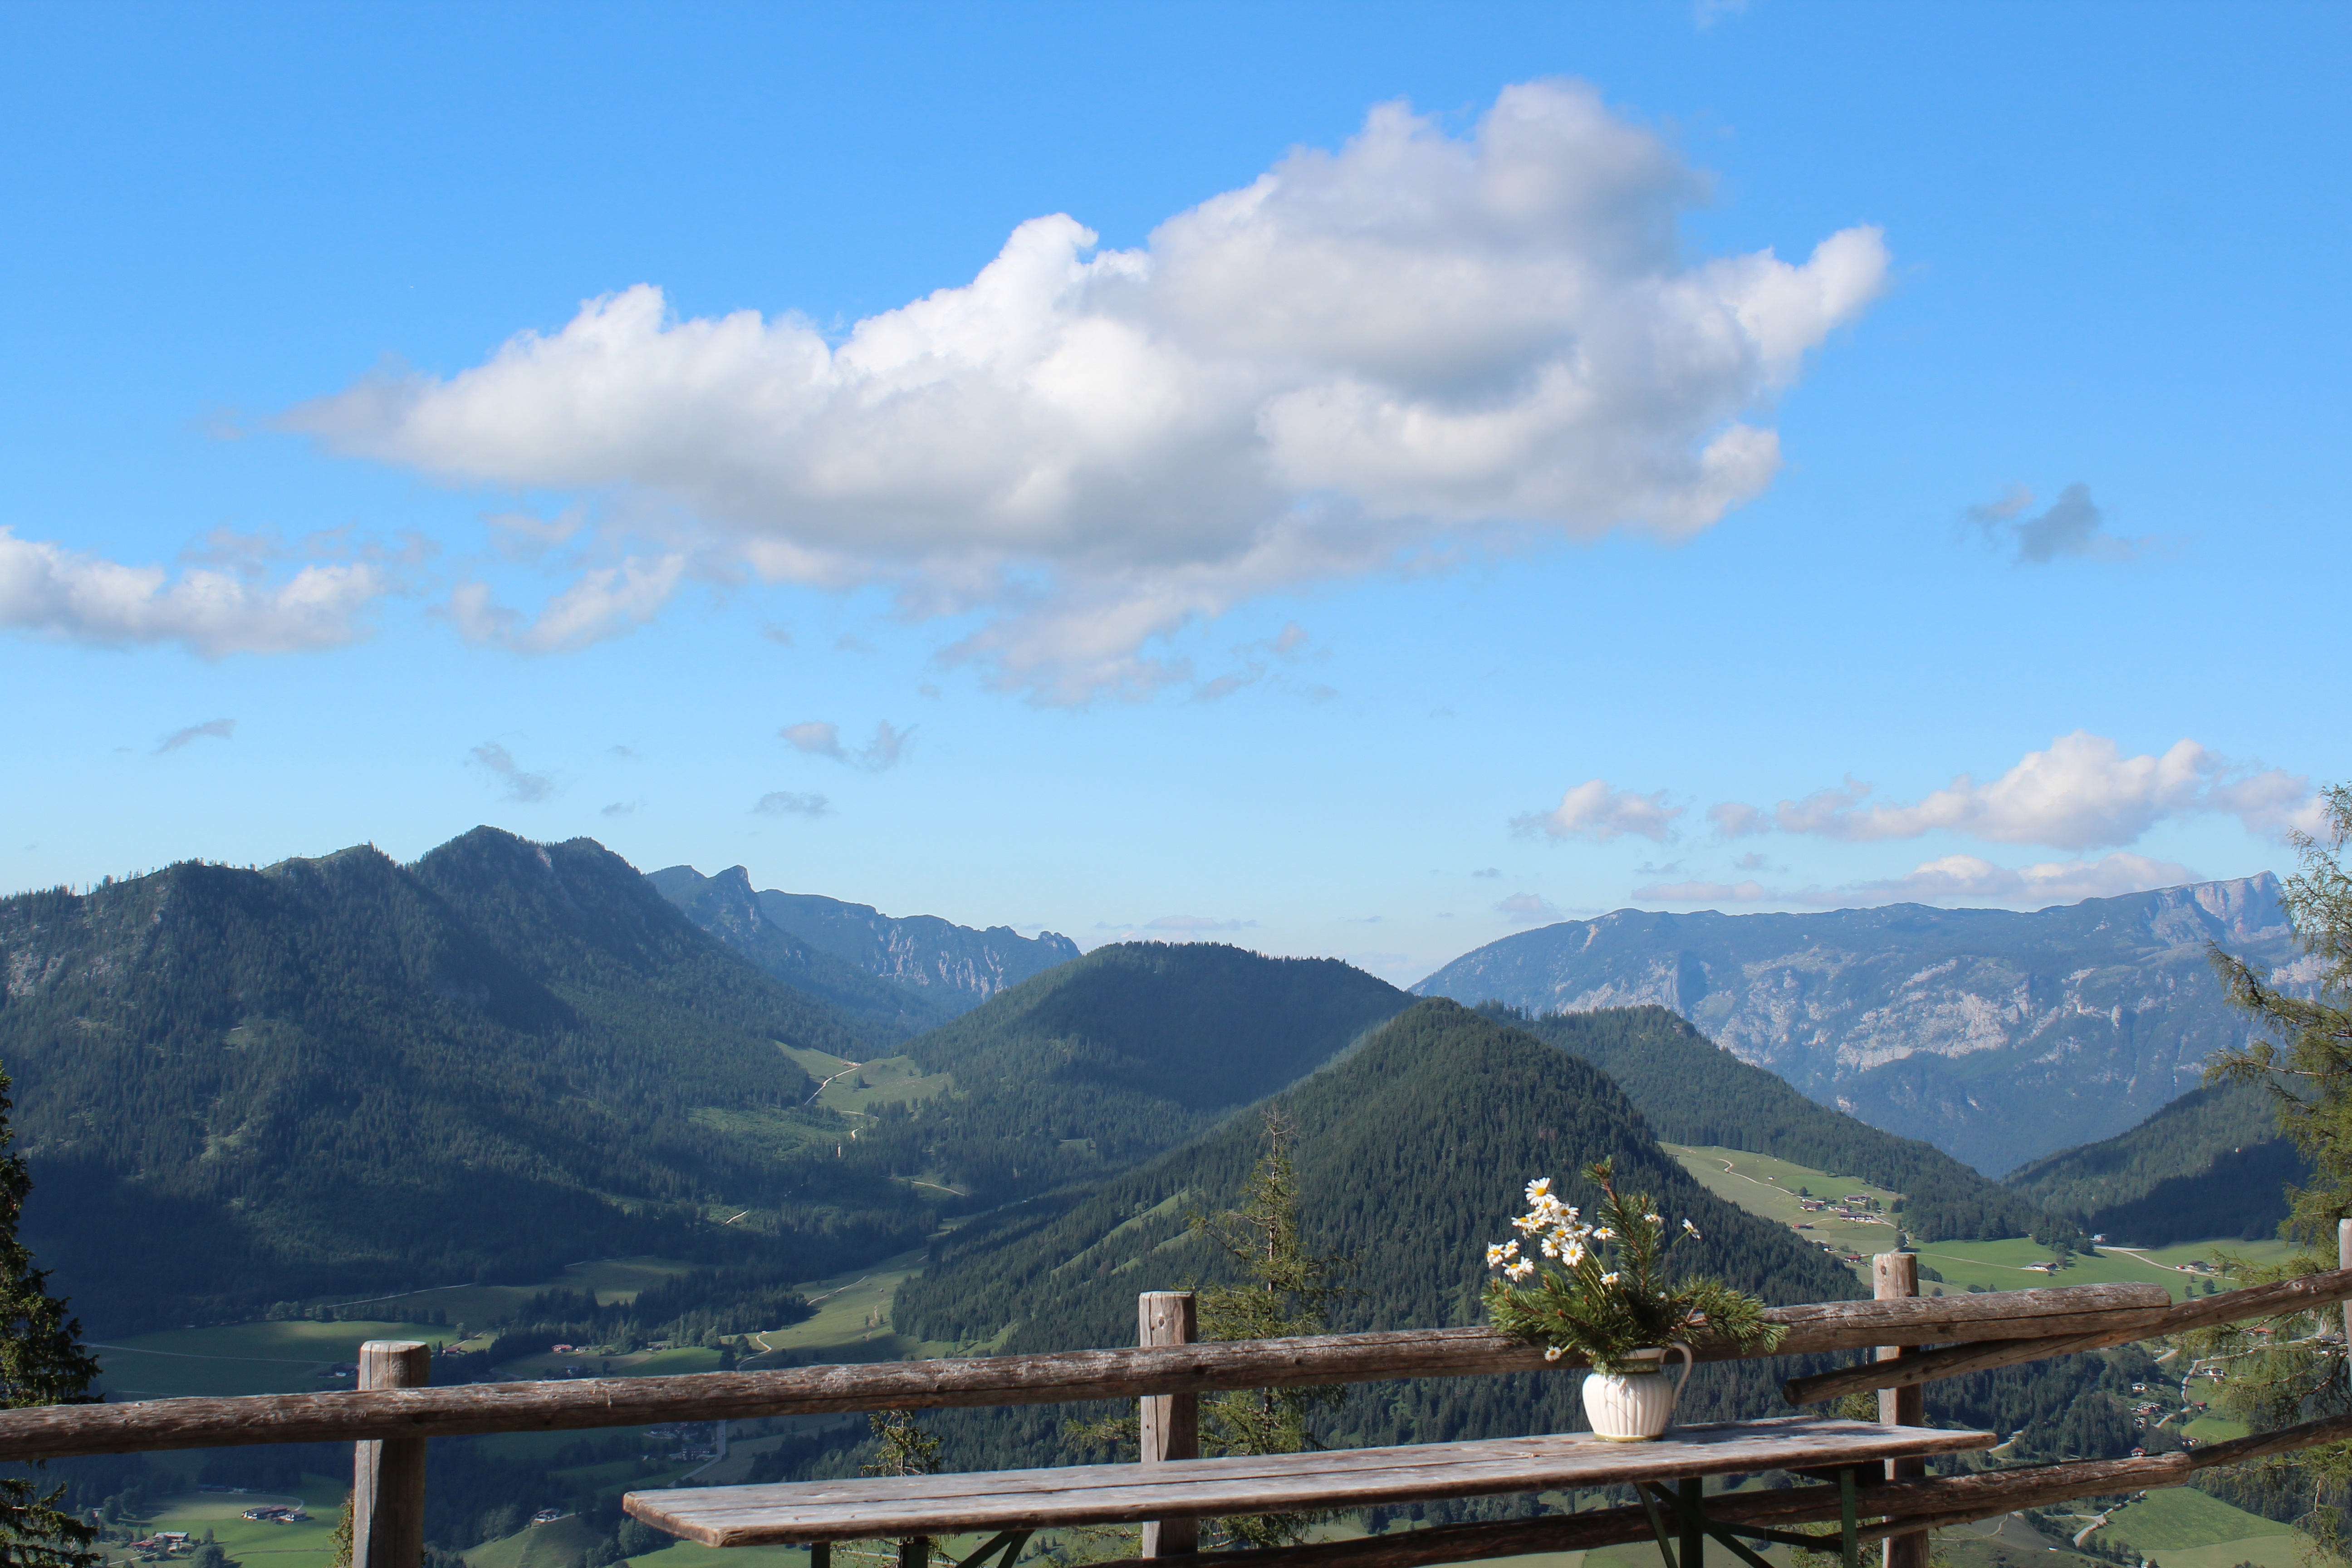
landscape, nature, mountain, cloud, sky, hill, valley, mountain range, panorama, alpine, reservoir, mountains, alps, plateau, bavaria, loch, alm, berchtesgaden, landform, upper bavaria, ramsau, mountain pass, sch rtenalm, geographical feature, mountainous landforms